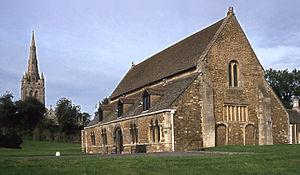
Oakham est une ville et une paroisse civile du Rutland, en Angleterre. Située sur la rive occidentale du réservoir de Rutland Water, elle est le chef-lieu du comté de Rutland. Au moment du recensement de 2011, elle comptait 10 922 habitants.